Alfredo Kraus

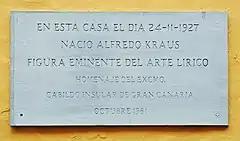
Memorial tablet on the birthplace of Alfredo Kraus in the Calle de Colón in Las Palmas, Gran Canaria

Alfredo Kraus Trujillo (24 November 192710 September 1999) was a distinguished Spanish tenor from the Canary Islands (known professionally as Alfredo Kraus), particularly known for the artistry he brought to opera's bel canto roles. He was also considered an outstanding interpreter of the title role in Massenet's opera "Werther", and especially of its famous aria "Pourquoi me réveiller?"